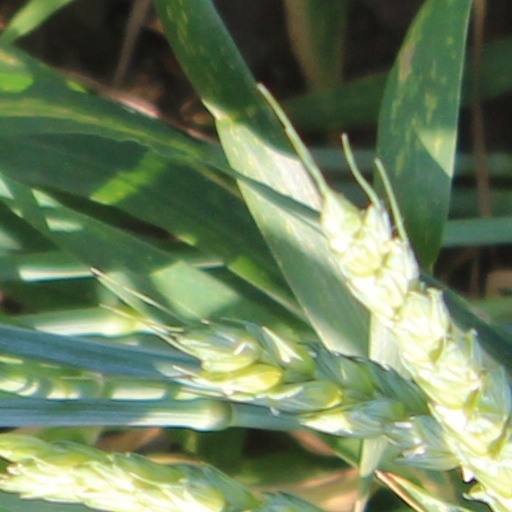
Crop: wheat